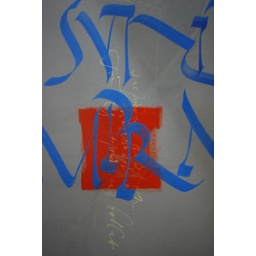
opera calligrafica su pavimento e muro in loftcalligraphy work on floor and wall